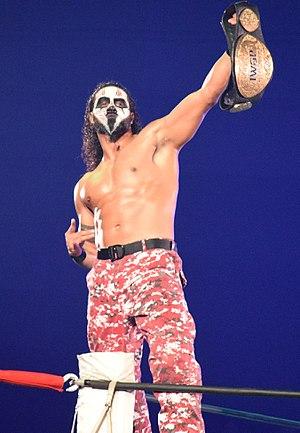
Alipate Fifita est un catcheur américain d'origine tongienne. Il travaille actuellement à la New Japan Pro Wrestling sous le nom de Tama Tonga. Il est le fils du catcheur Tonga Fifita, ainsi que le frère de Tevita Fifita.